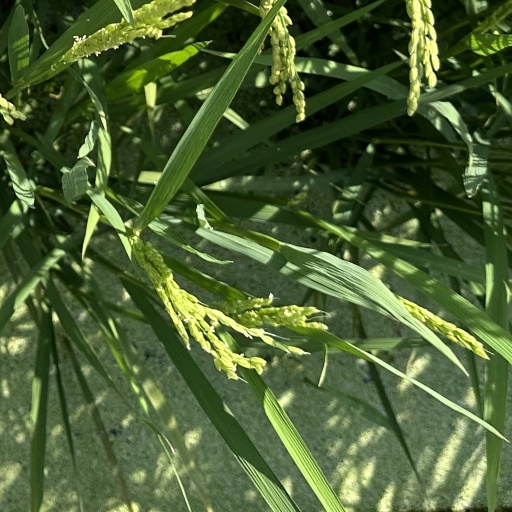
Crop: rice